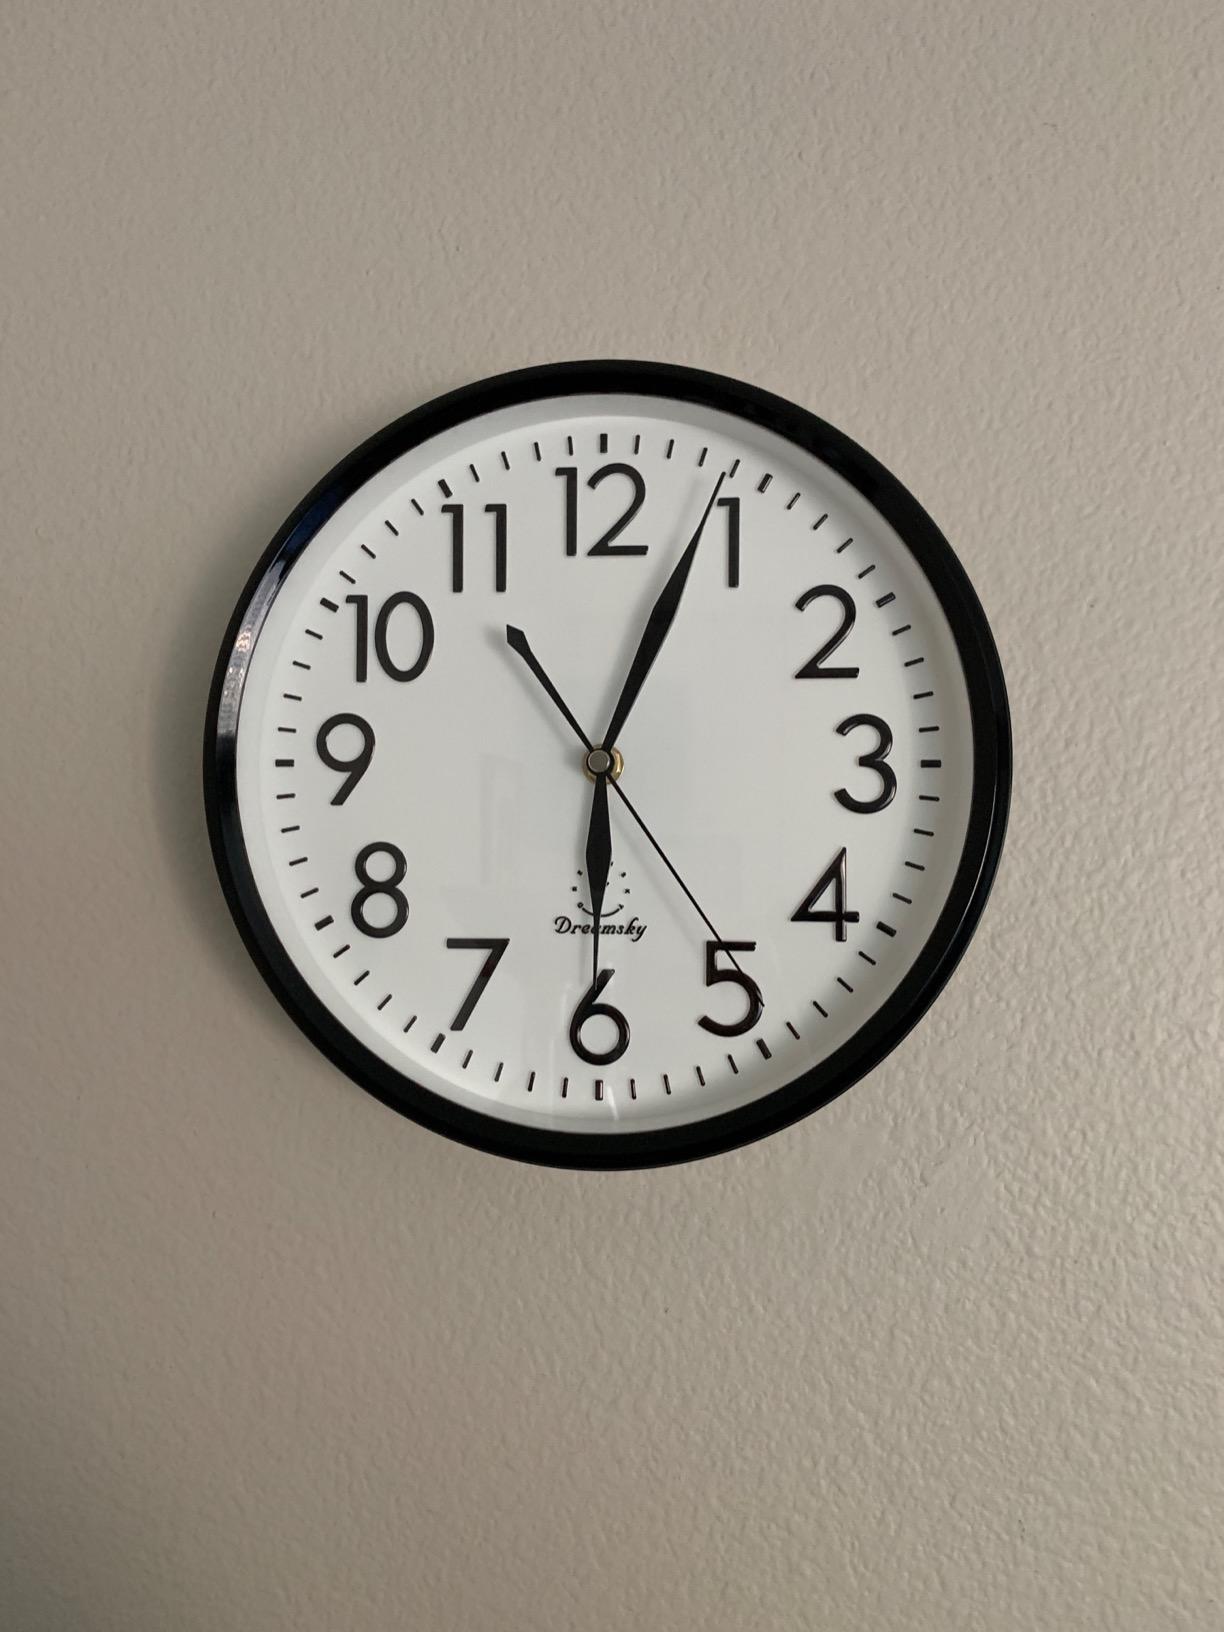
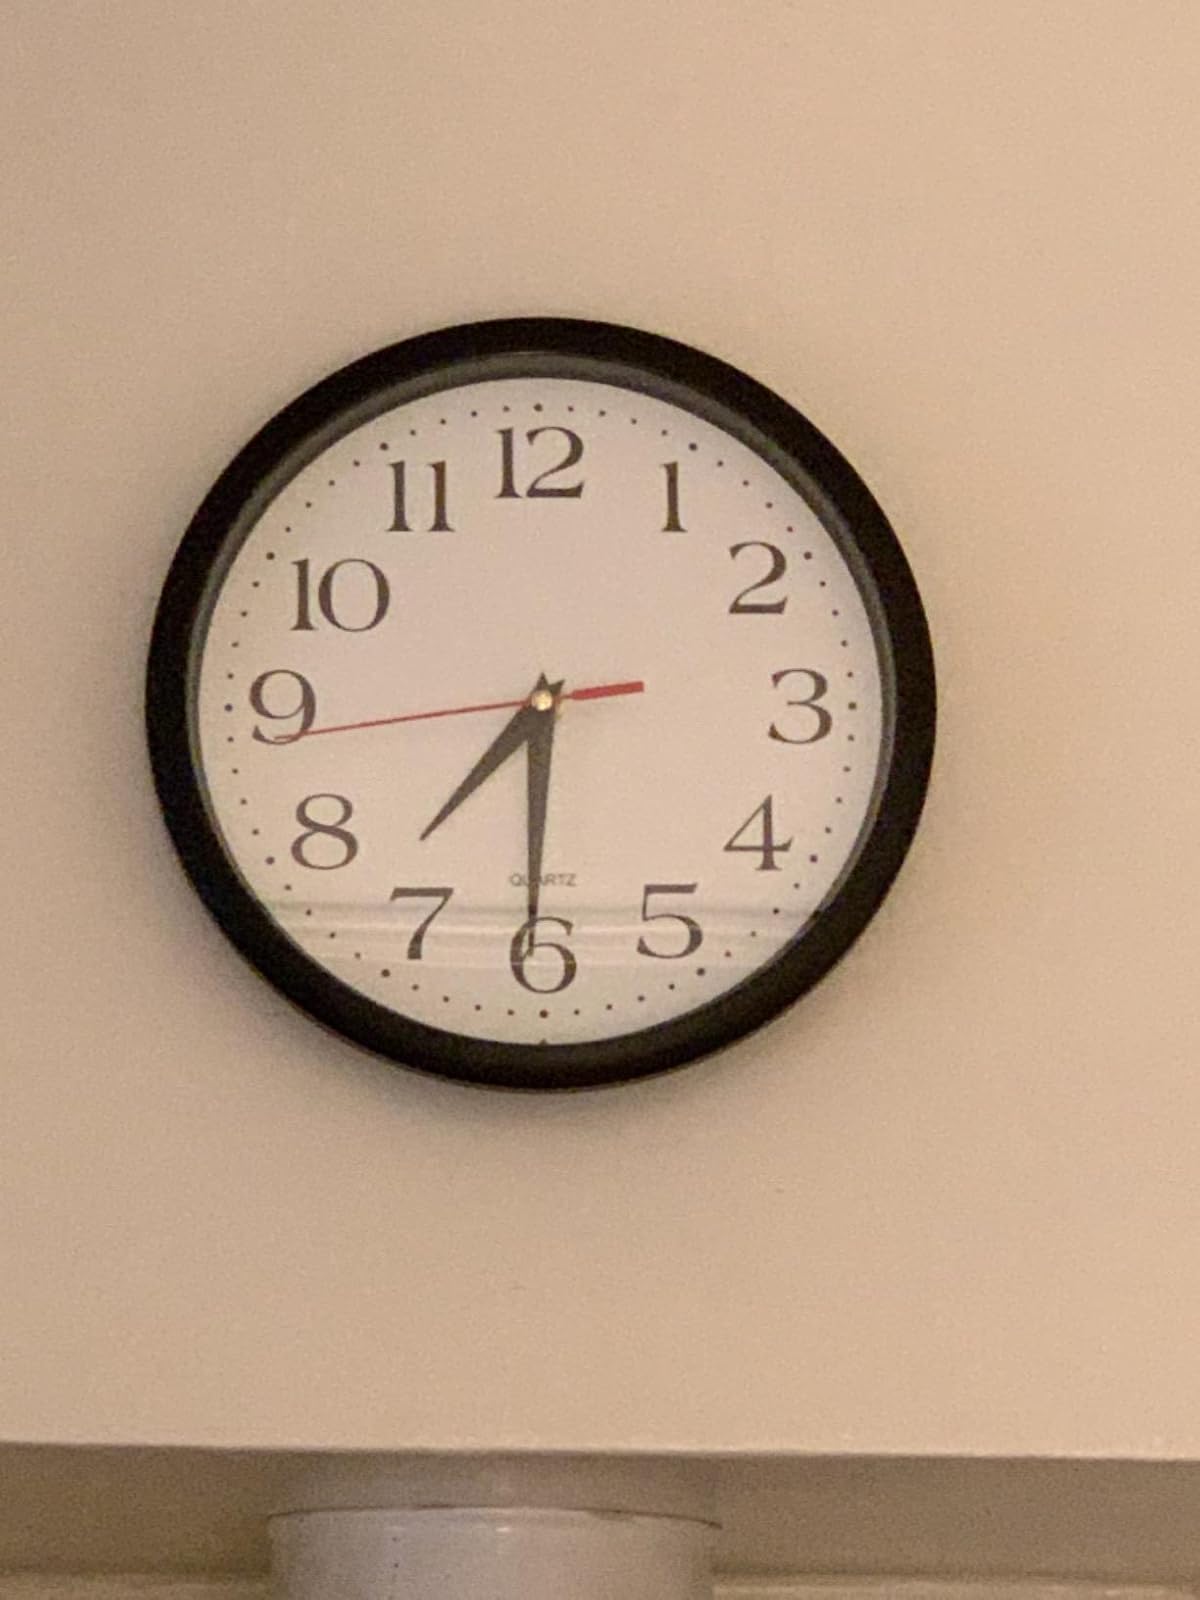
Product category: clock
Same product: no